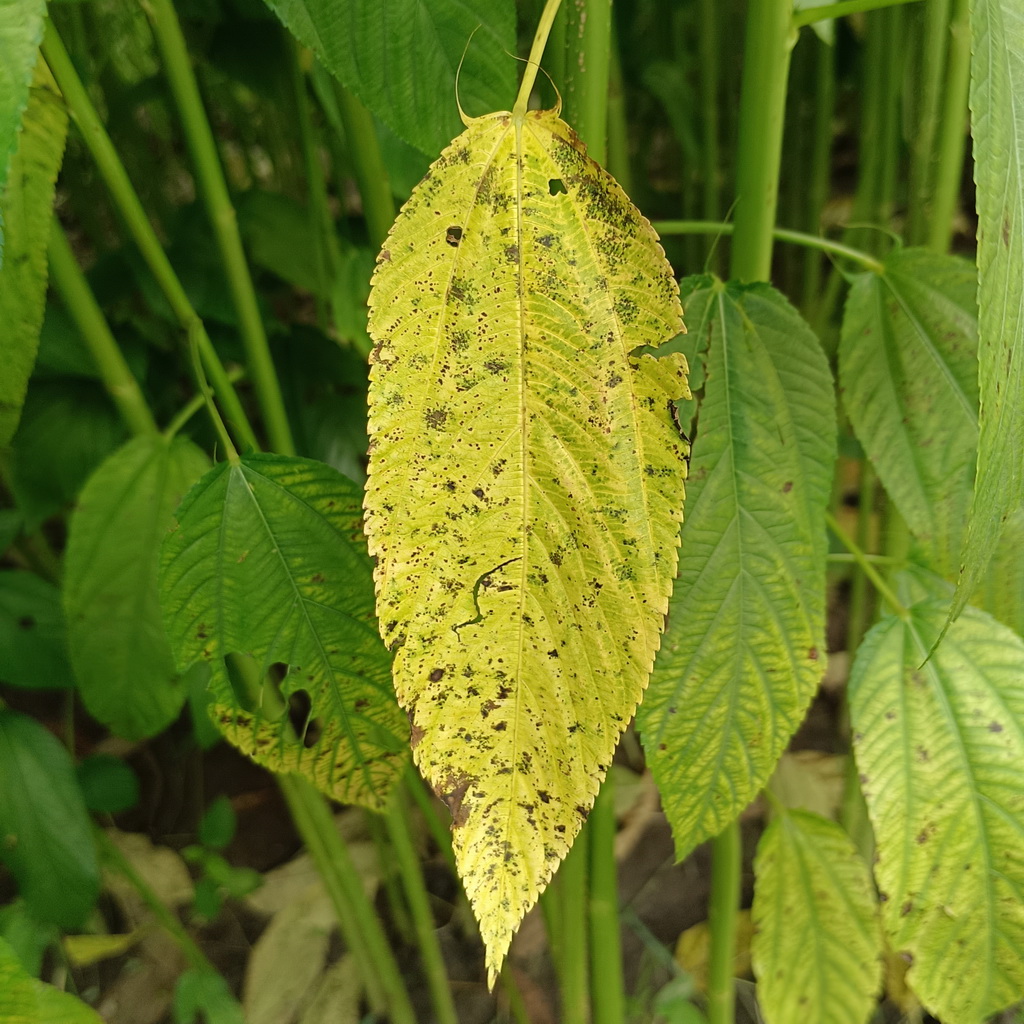
Label: Mosaic